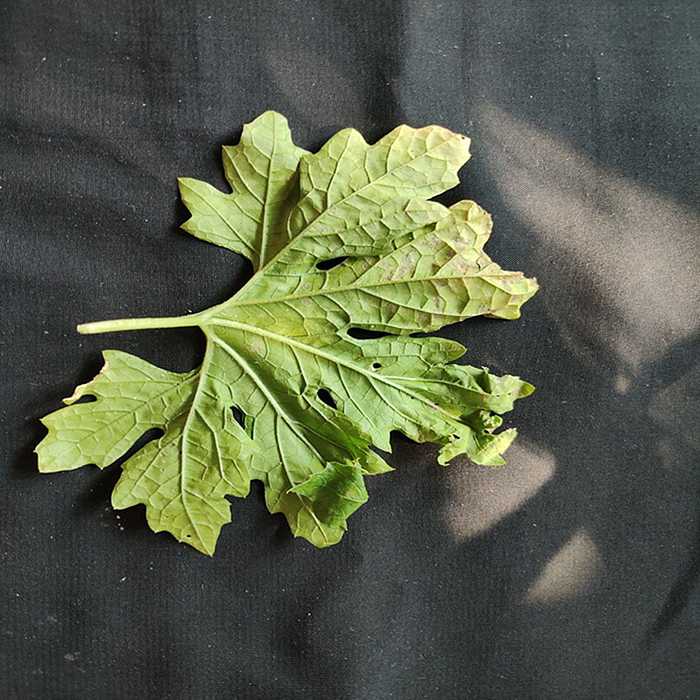
Plant: Bitter Gourd
Label: Downey mildew